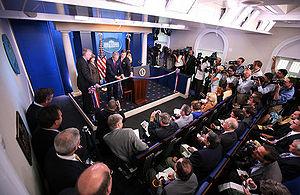
La James S. Brady Press Briefing Room est la salle de presse de la Maison-Blanche où le porte-parole de la Maison-Blanche tient des briefings quotidiens devant les correspondants de presse accrédités à la Maison-Blanche et où quelquefois le président des États-Unis s'adresse à la presse ou à la nation. La salle est située dans l'aile Ouest. Elle a été nommée en 2000 en l'honneur de James Brady, ancien porte-parole de la Maison-Blanche sous Ronald Reagan, qui fut grièvement blessé lors de la tentative d'assassinat de ce dernier en 1981 par un déséquilibré et qui resta paralysé.